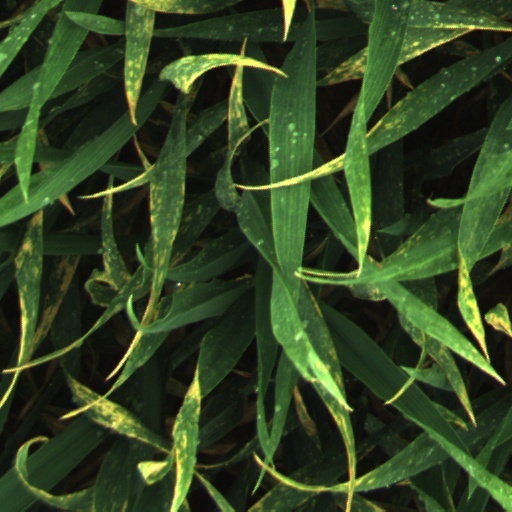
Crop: wheat